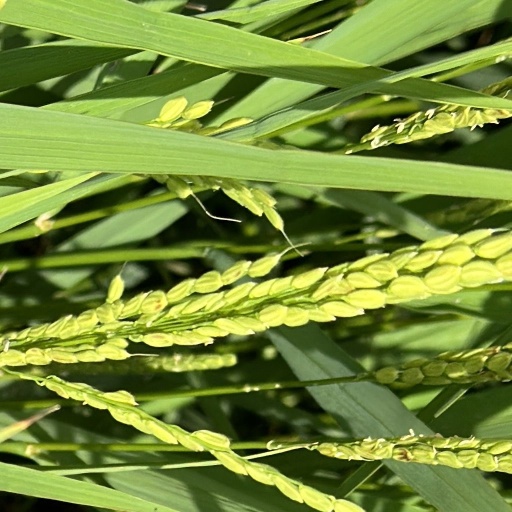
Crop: rice